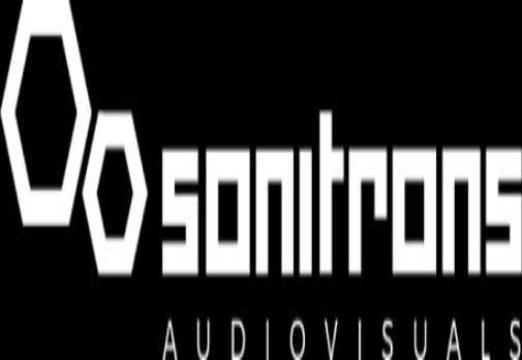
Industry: Electronic